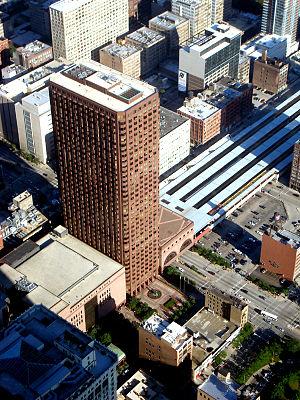
Le Chicago Stock Exchange est une Bourse des valeurs américaine située à Chicago, dans l' Illinois. Fondée le 21 mars 1882, elle opère sous la surveillance de la Commission des opérations de bourse américaine et a son siège au 440 rue LaSalle.